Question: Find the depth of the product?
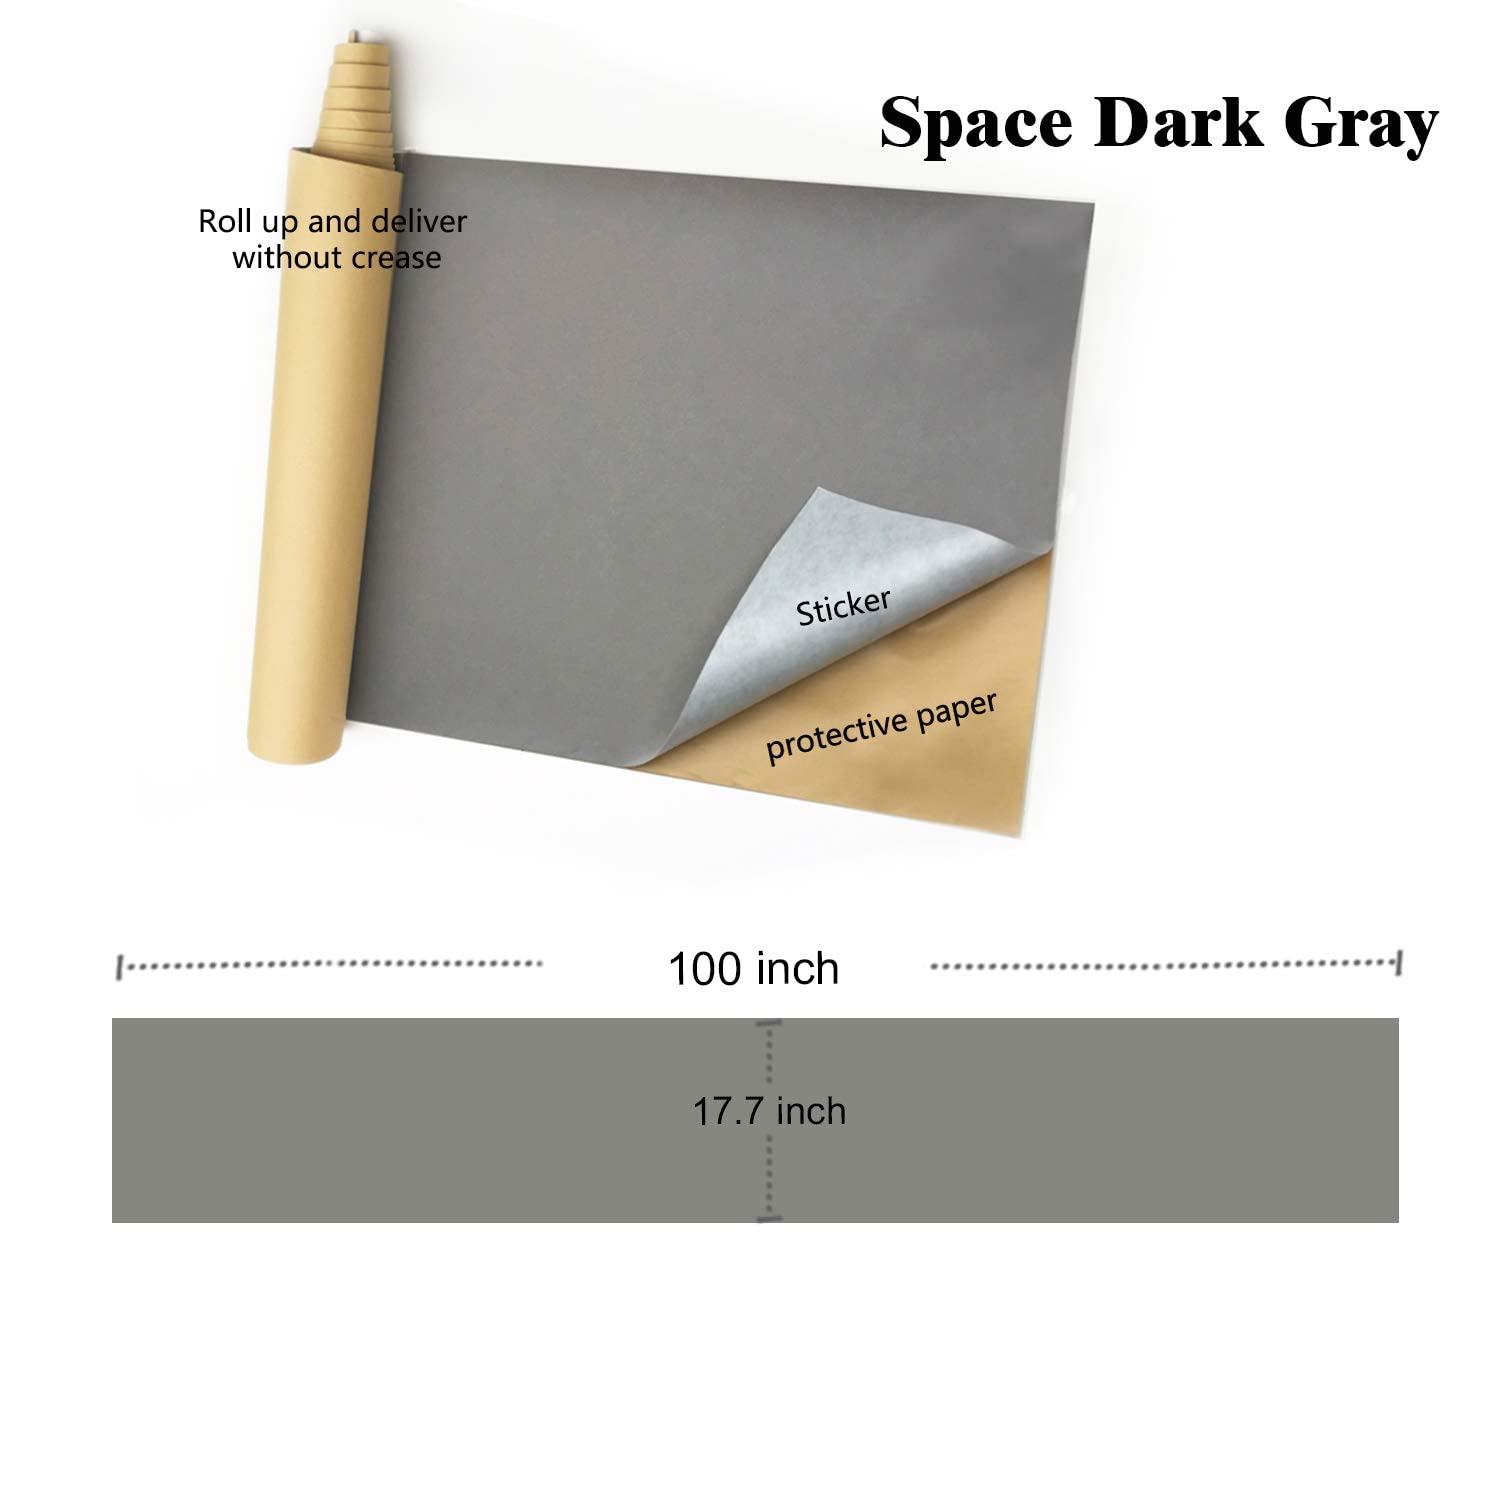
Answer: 100.0 inch